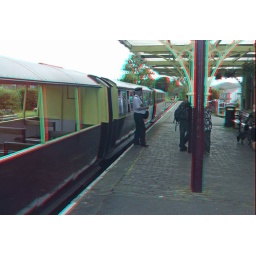
Lake Bala Steam Railway in anaglyph 3D stereo red blue glasses to view